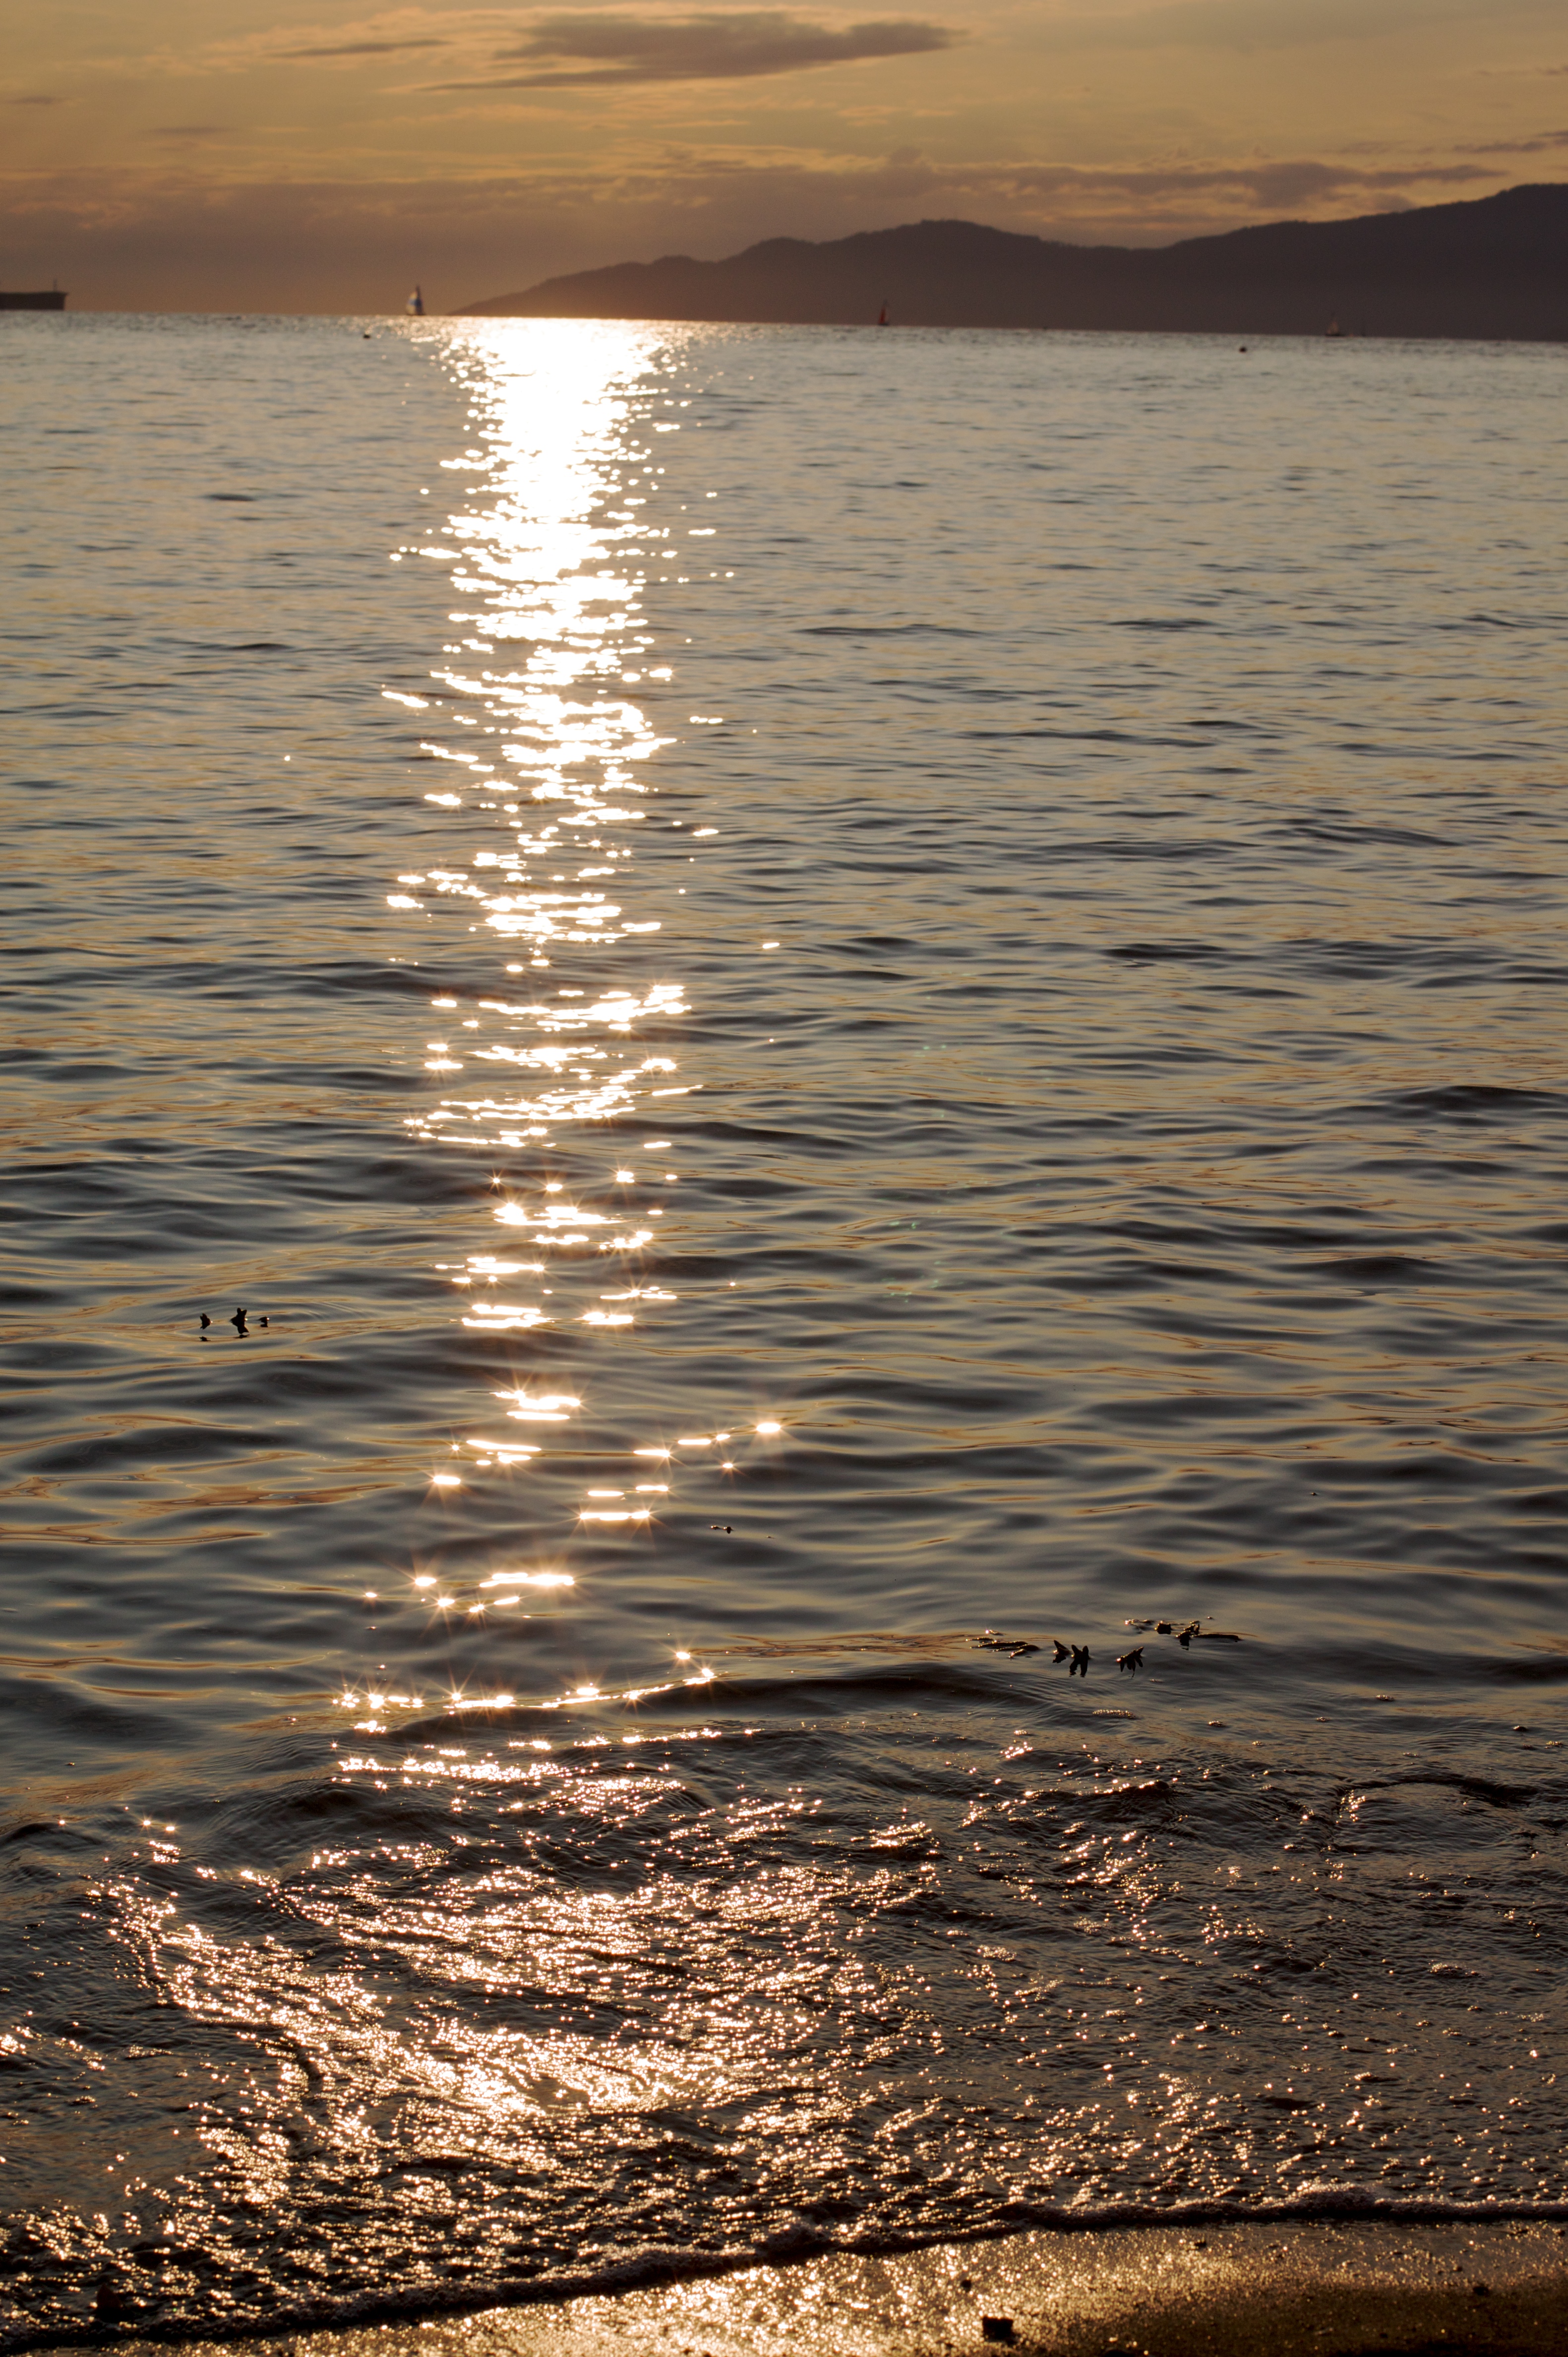
beach, sea, coast, water, sand, rock, ocean, horizon, cloud, sun, sunrise, sunset, sunlight, morning, shore, wave, lake, dawn, dusk, evening, reflection, vancouver, body of water, opened09, wind wave